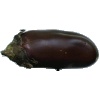
Label: Eggplant 1